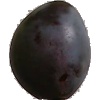
Label: Plum 3